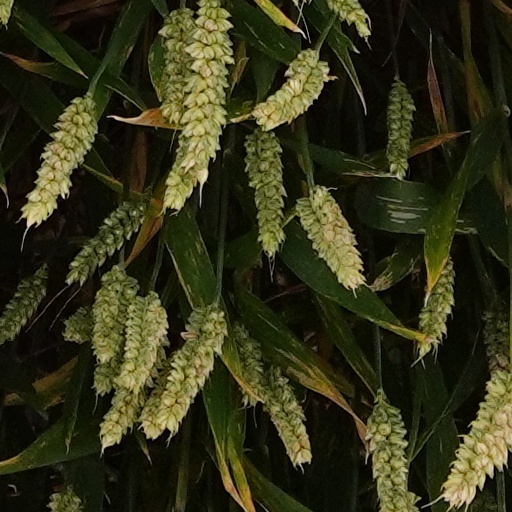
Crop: wheat